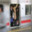
Label: train